Bukan Cinderella

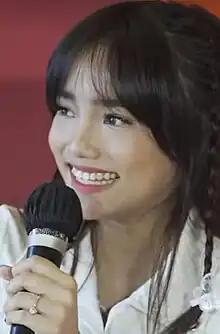
Fujianti Utami in 2023

"Bukan Cinderella" was produced by Unchu Viejay and directed by Adi Garing for Super Media Pictures. It was adapted from the novel of the same name by Dheti Azmi. The production of the film began in February 2022 in Sentul. It starred Fujianti Utami in her film debut and Rafael Adwel in a leading role. It also starred Gusti Rayhan, Annette Edoarda, Raisya Bawazier, Claudy Putri, Ahmad Pule, and Damara Finch in supporting roles.